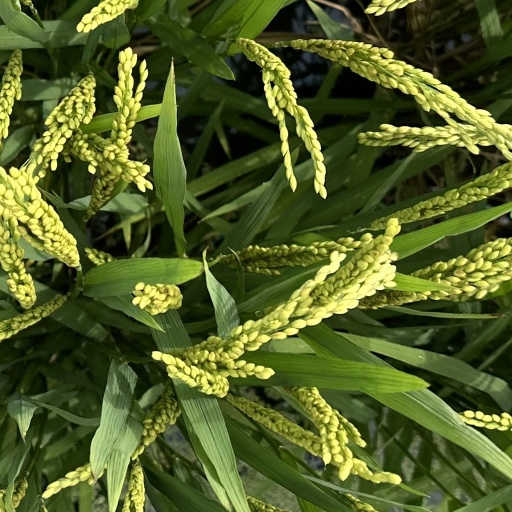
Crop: rice